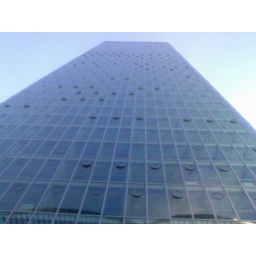
At 38 floors it's the highest office block in Munich. Only the nearby Olympic tower is higher.